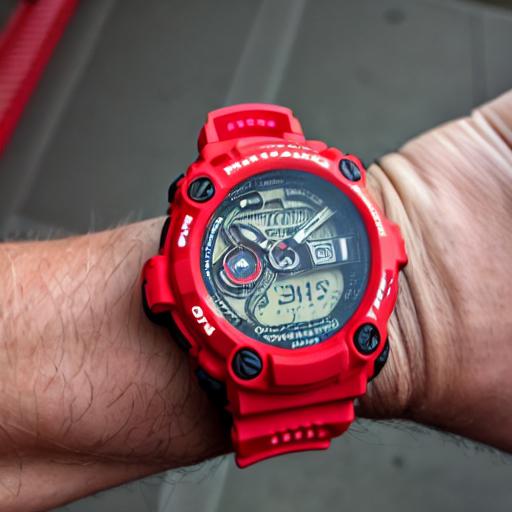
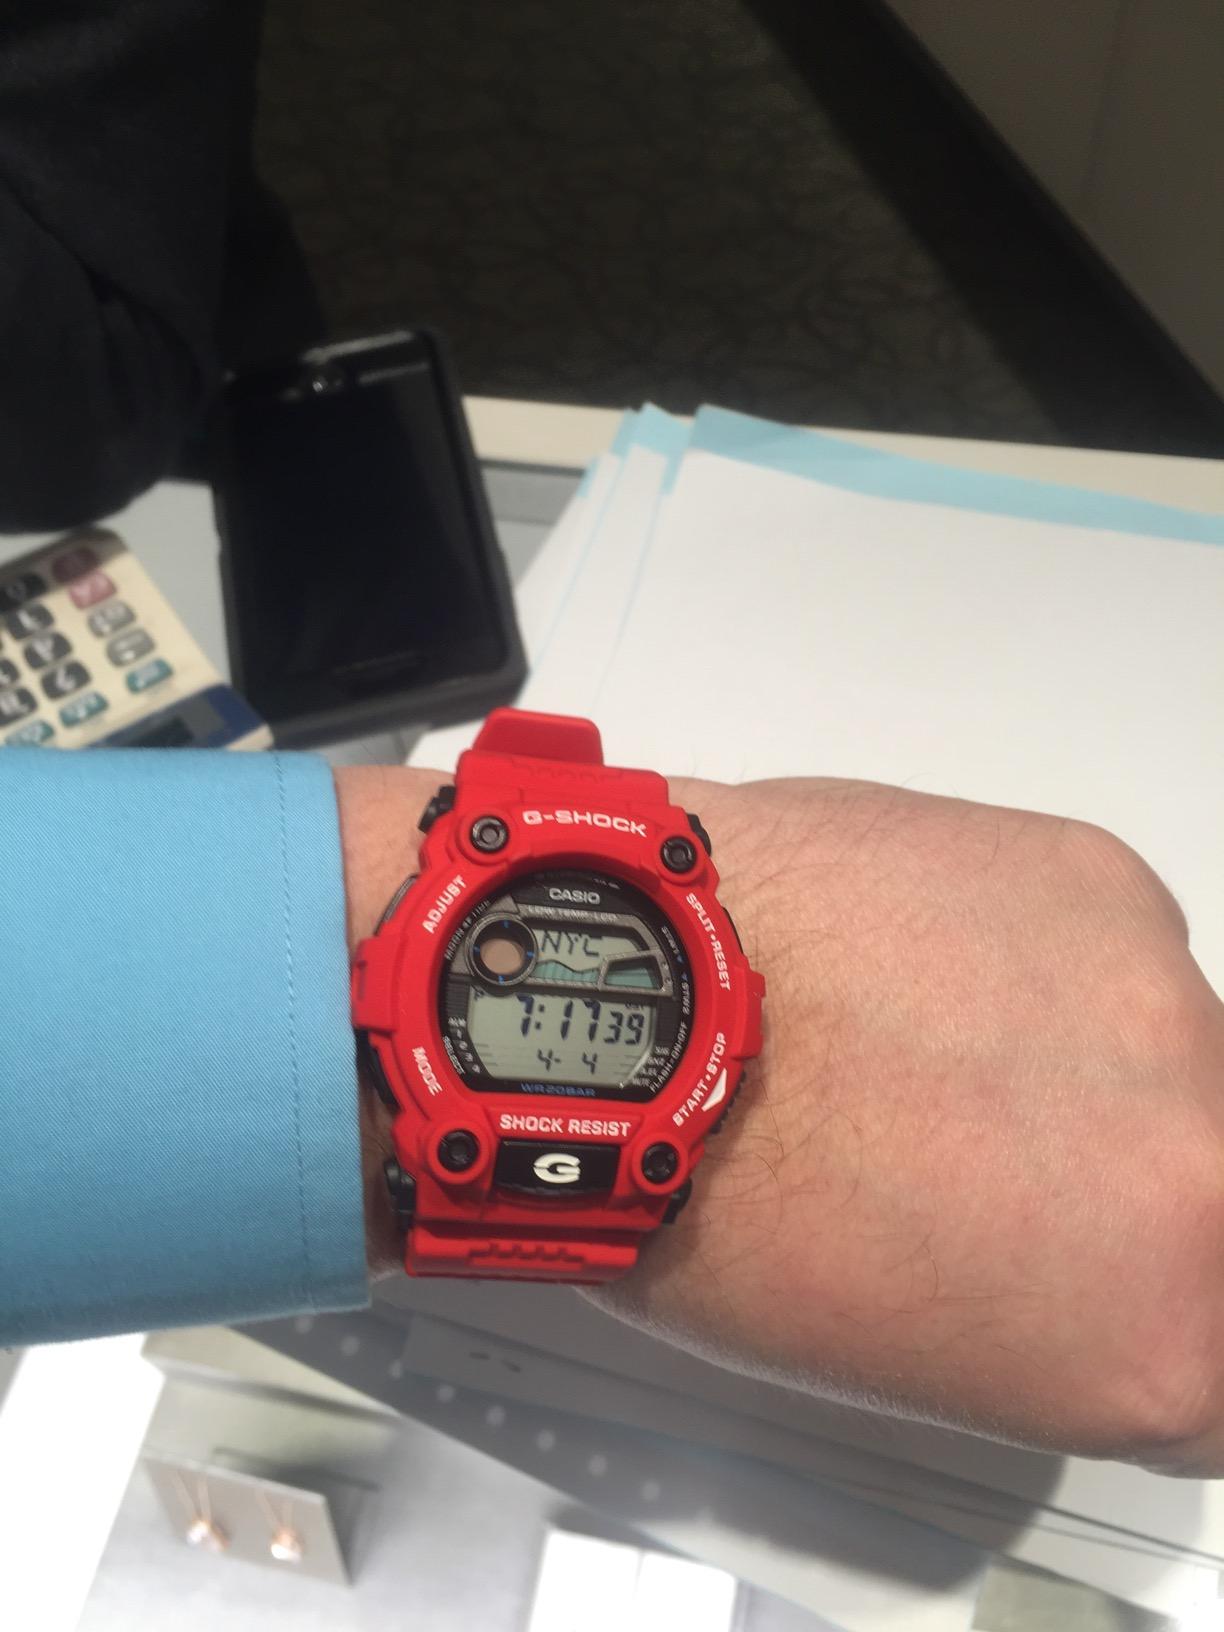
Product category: accessories_watch
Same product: no